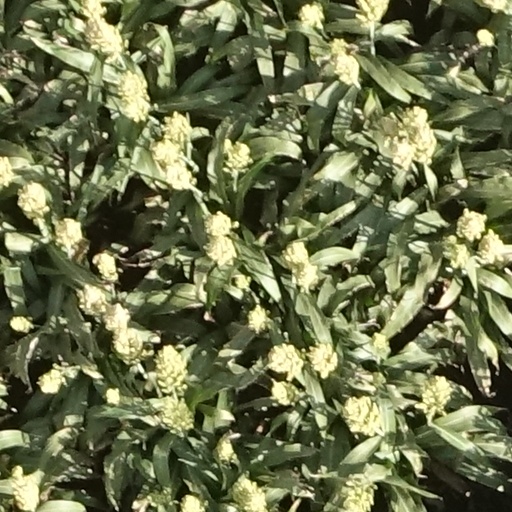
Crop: sorghum